Same Old Song

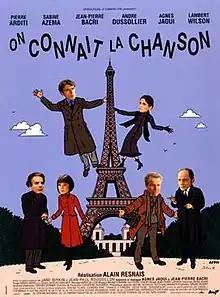
Theatrical release poster

Same Old Song is a 1997 French comedy-drama film. It was directed by Alain Resnais, and written by Agnès Jaoui and Jean-Pierre Bacri. Jaoui and Bacri also starred in the film with Sabine Azéma, Lambert Wilson, André Dussollier and Pierre Arditi.